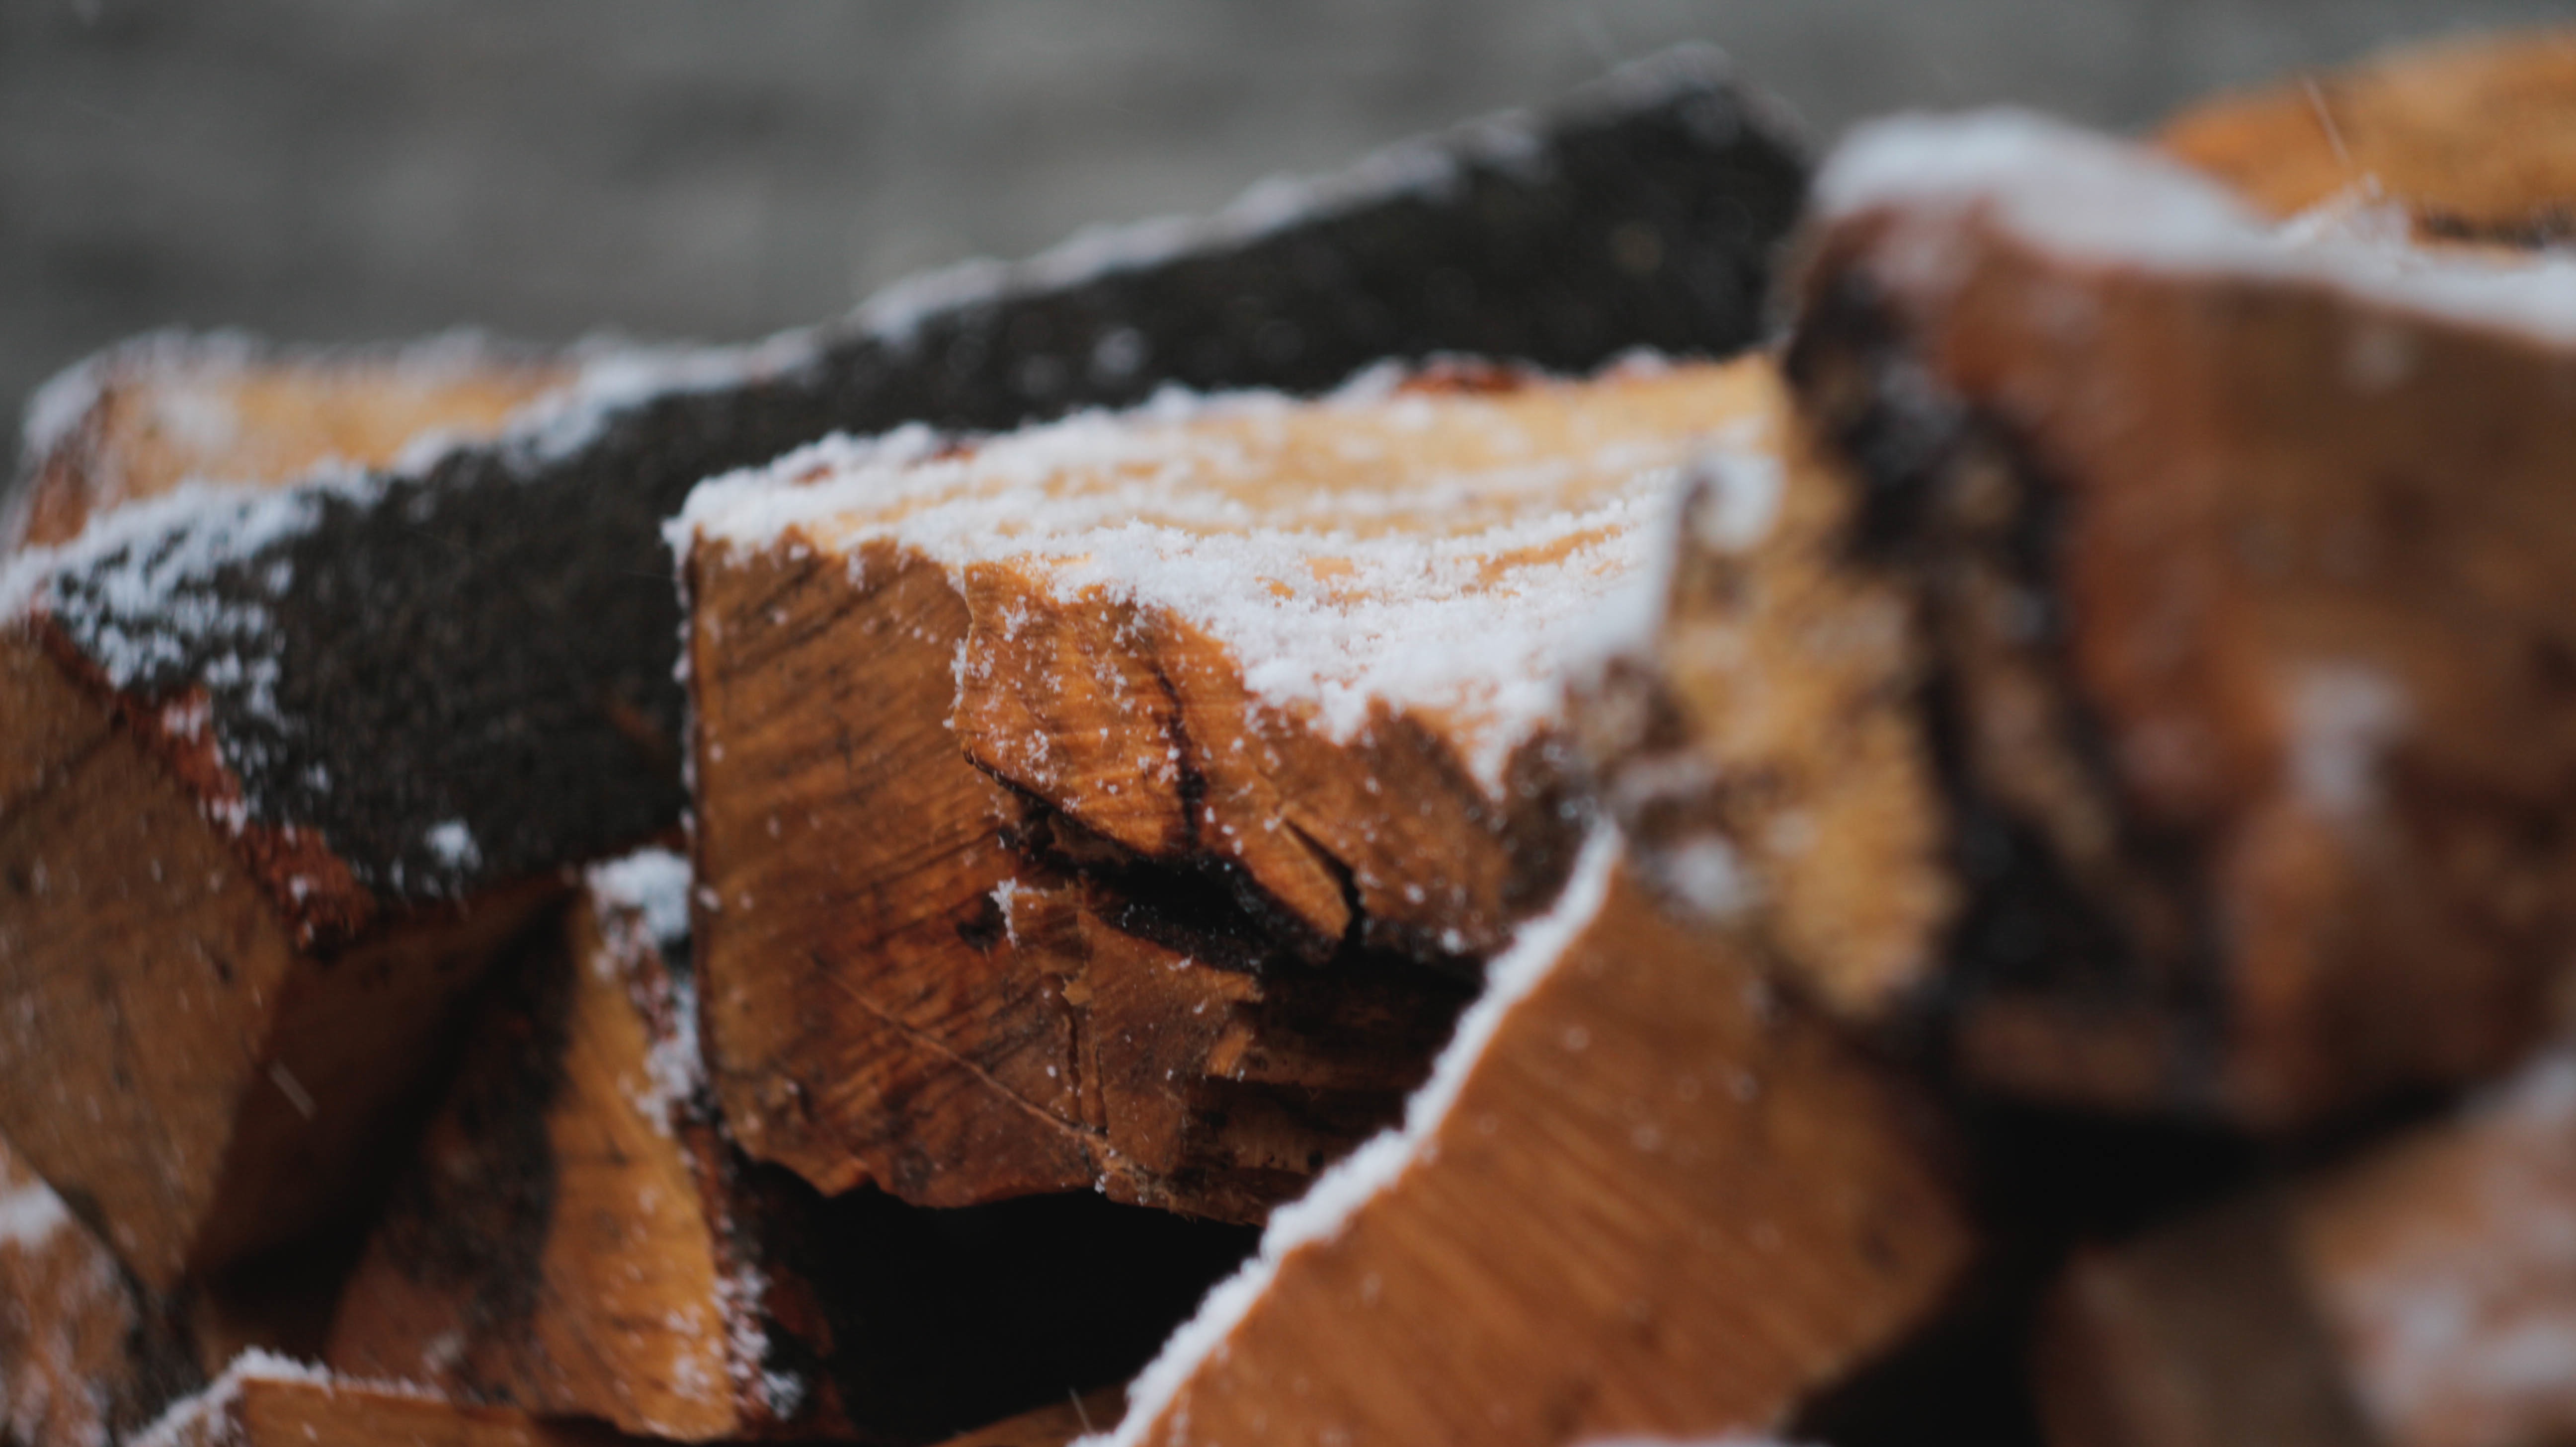
food, chocolate, baking, dessert, fudge, chocolate cake, coconut, sweetness, baked goods, flavor, snack food, chocolate truffle, chocolate brownie